Suspiria (2018 film)

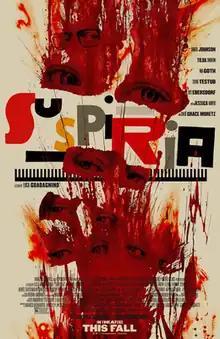
Theatrical release poster

Suspiria is a 2018 supernatural horror film directed by Luca Guadagnino from a screenplay by David Kajganich, inspired by Dario Argento's 1977 Italian film of the same name. It stars Dakota Johnson as an American woman who enrolls at a prestigious dance academy in Berlin run by a coven of witches. Tilda Swinton co-stars in three roles, as the company's lead choreographer, as a male psychotherapist involved in the academy, and as the leader of the coven. Mia Goth, Elena Fokina and Chloë Grace Moretz appear in supporting roles as students, while Angela Winkler, Ingrid Caven, Sylvie Testud, Renée Soutendijk and Christine LeBoutte portray some of the academy's matrons. Jessica Harper, star of the original film, has a cameo appearance.